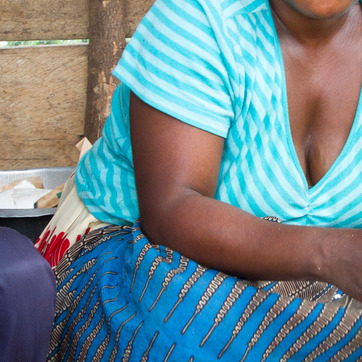
Material: skin